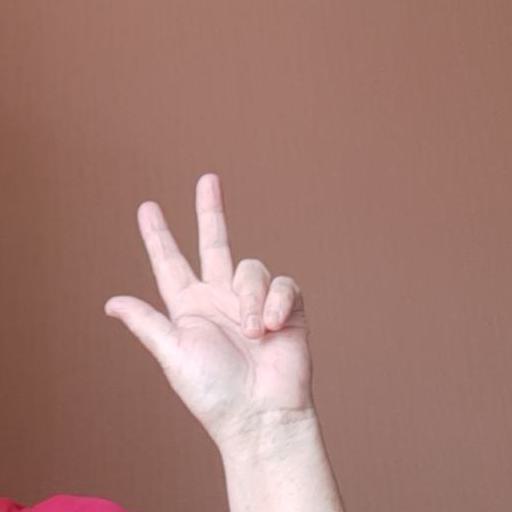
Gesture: three2